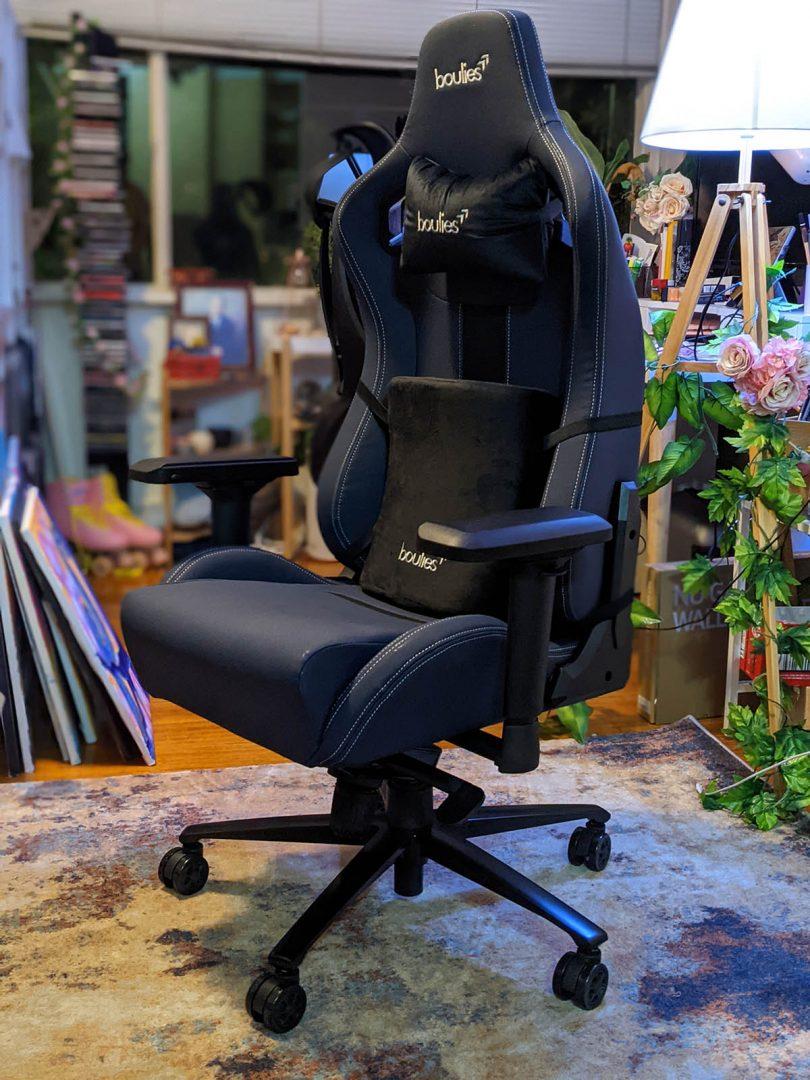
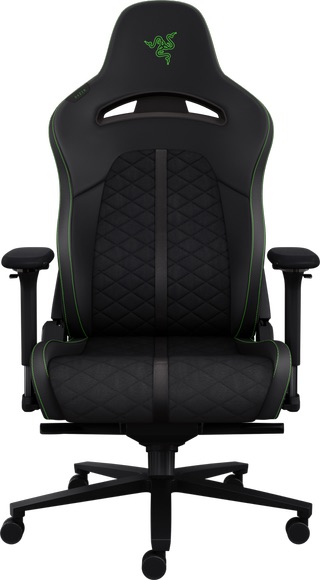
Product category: items_chair
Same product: no